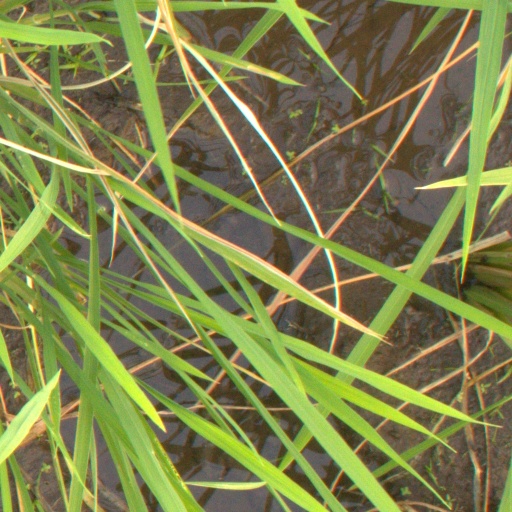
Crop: rice